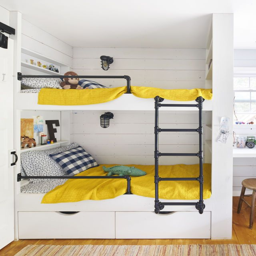
boys room with a yellow and black color scheme and custom industrial bunk beds